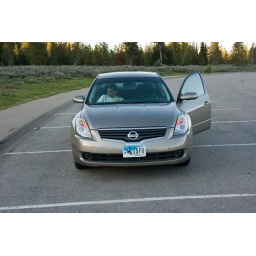
dad eating dinner in the car